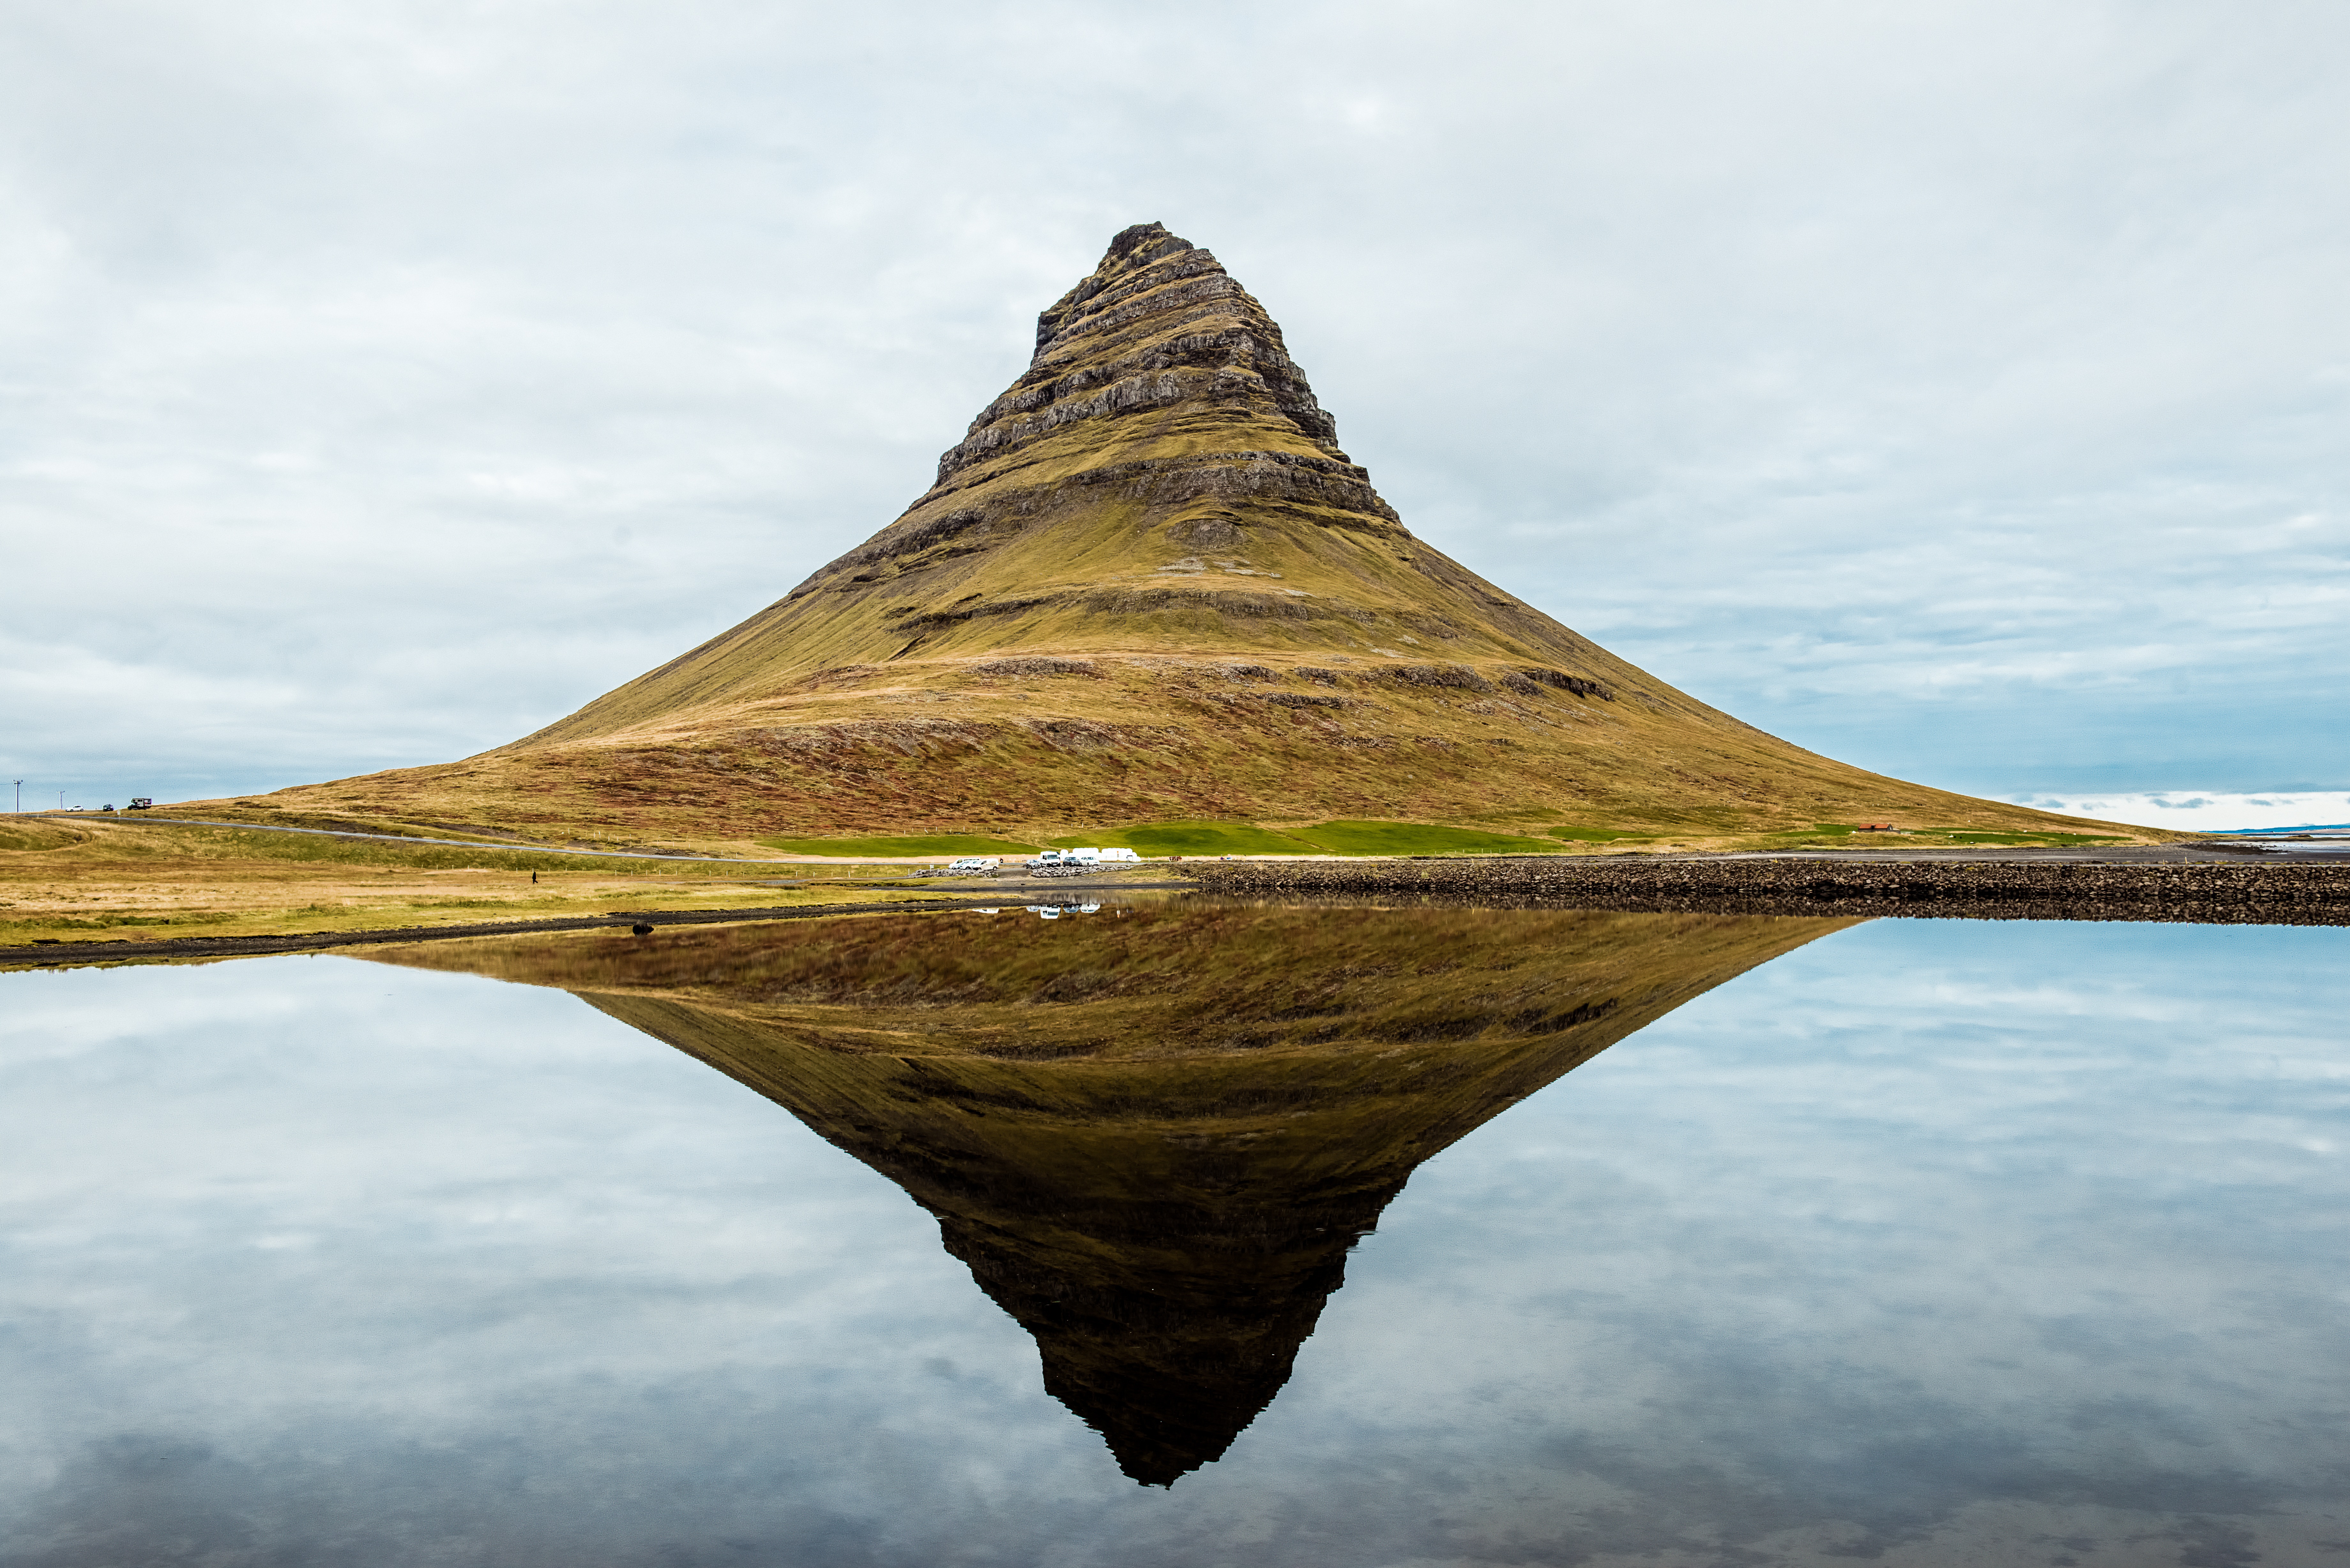
landscape, sea, tree, water, nature, mountain, wing, sky, wood, sunset, sunlight, leaf, lake, monument, travel, idyllic, reflection, scenic, natural, outdoors, sculpture, daylight